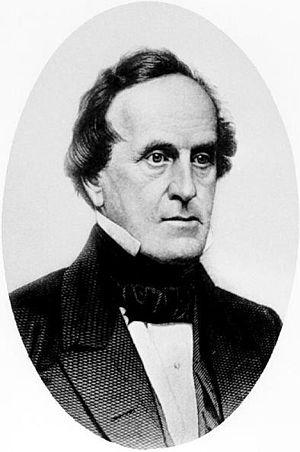
Le deuxième district congressionnel du Maine est l'un des deux districts congressionnels que compte l'État du Maine. Créé en 1821, à partir du 15ᵉ district du Massachusetts, il élit tous les deux ans un membre de la Chambre des représentants des États-Unis.